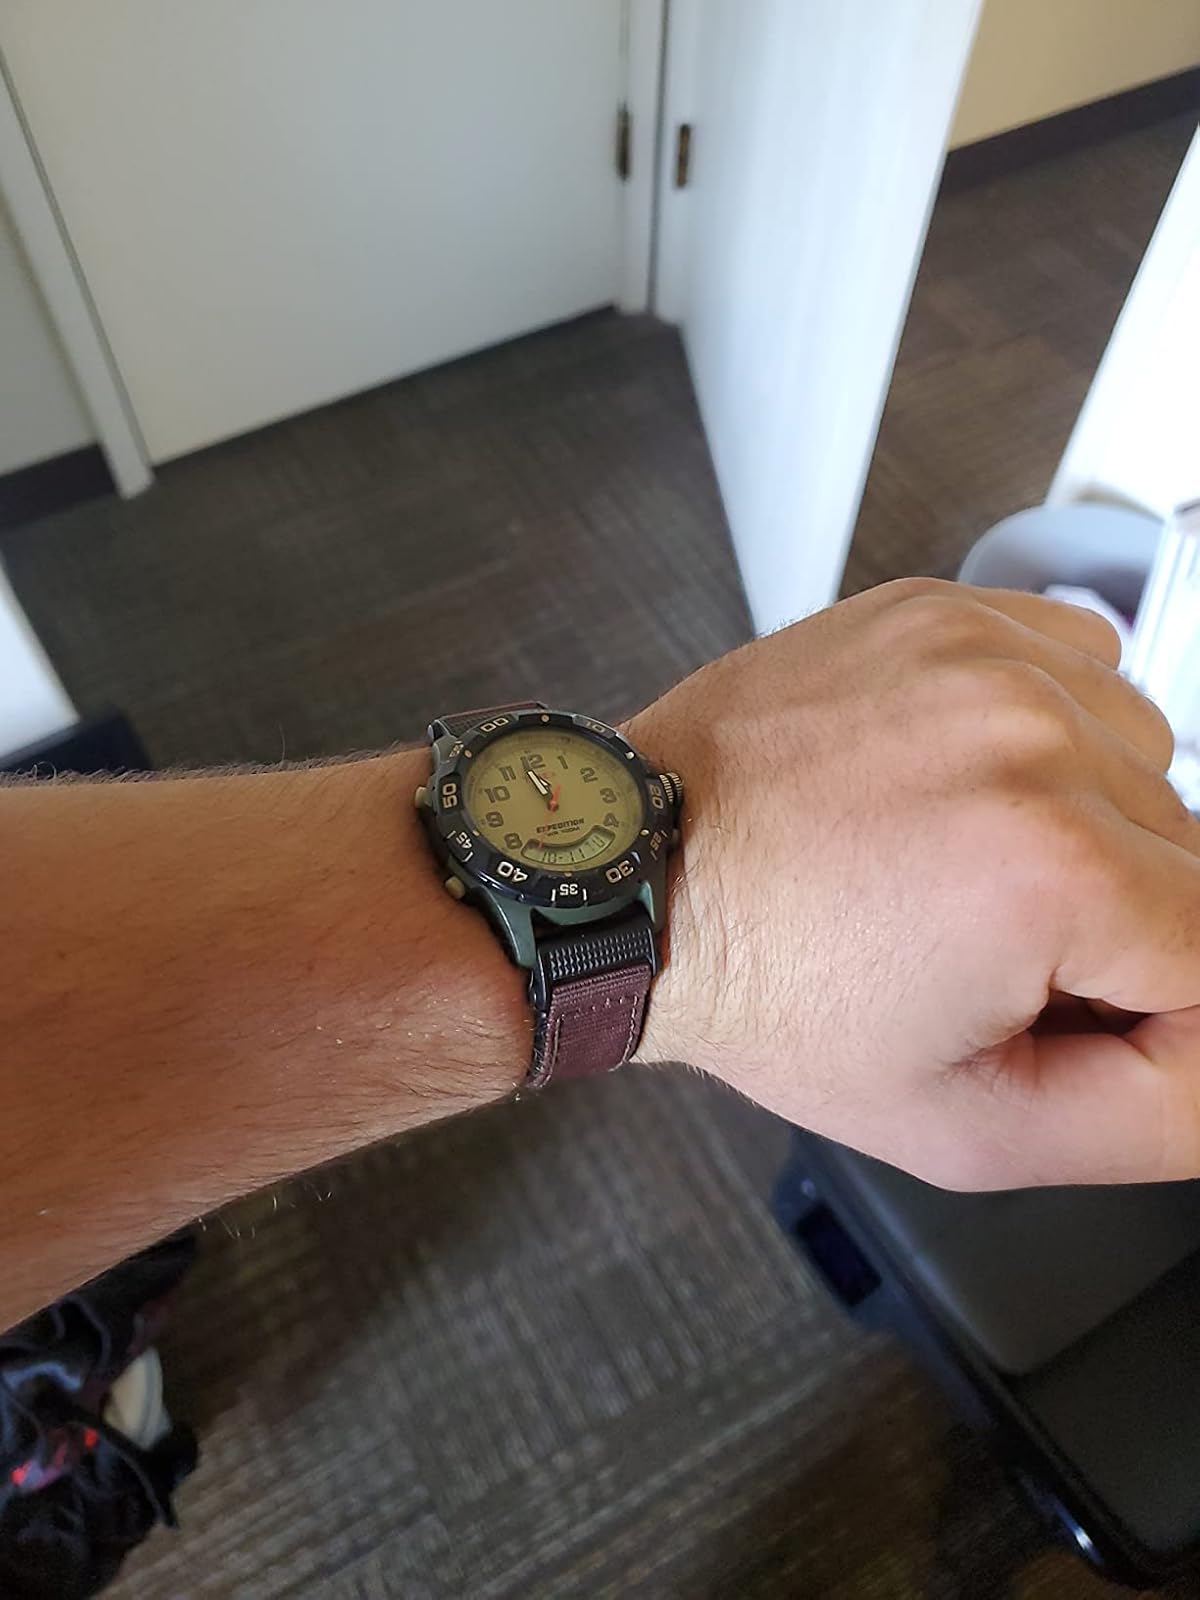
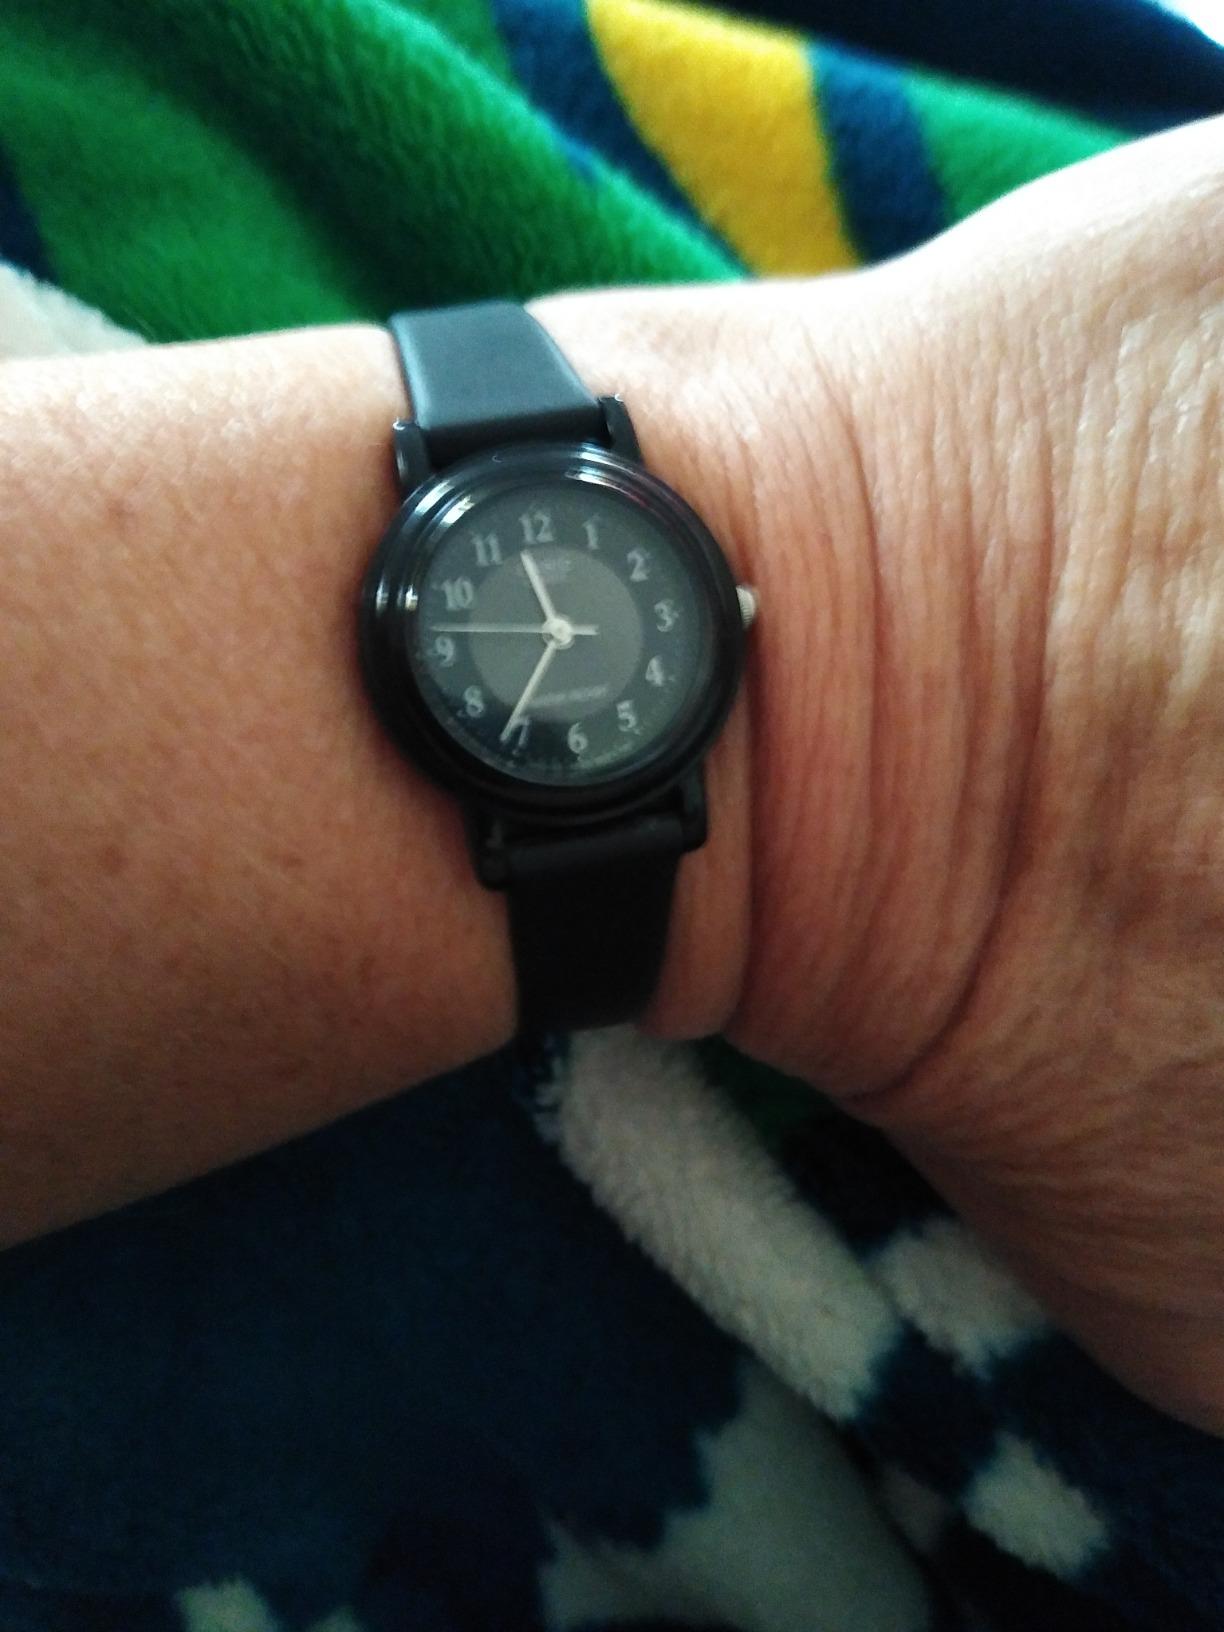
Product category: accessories_watch
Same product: no